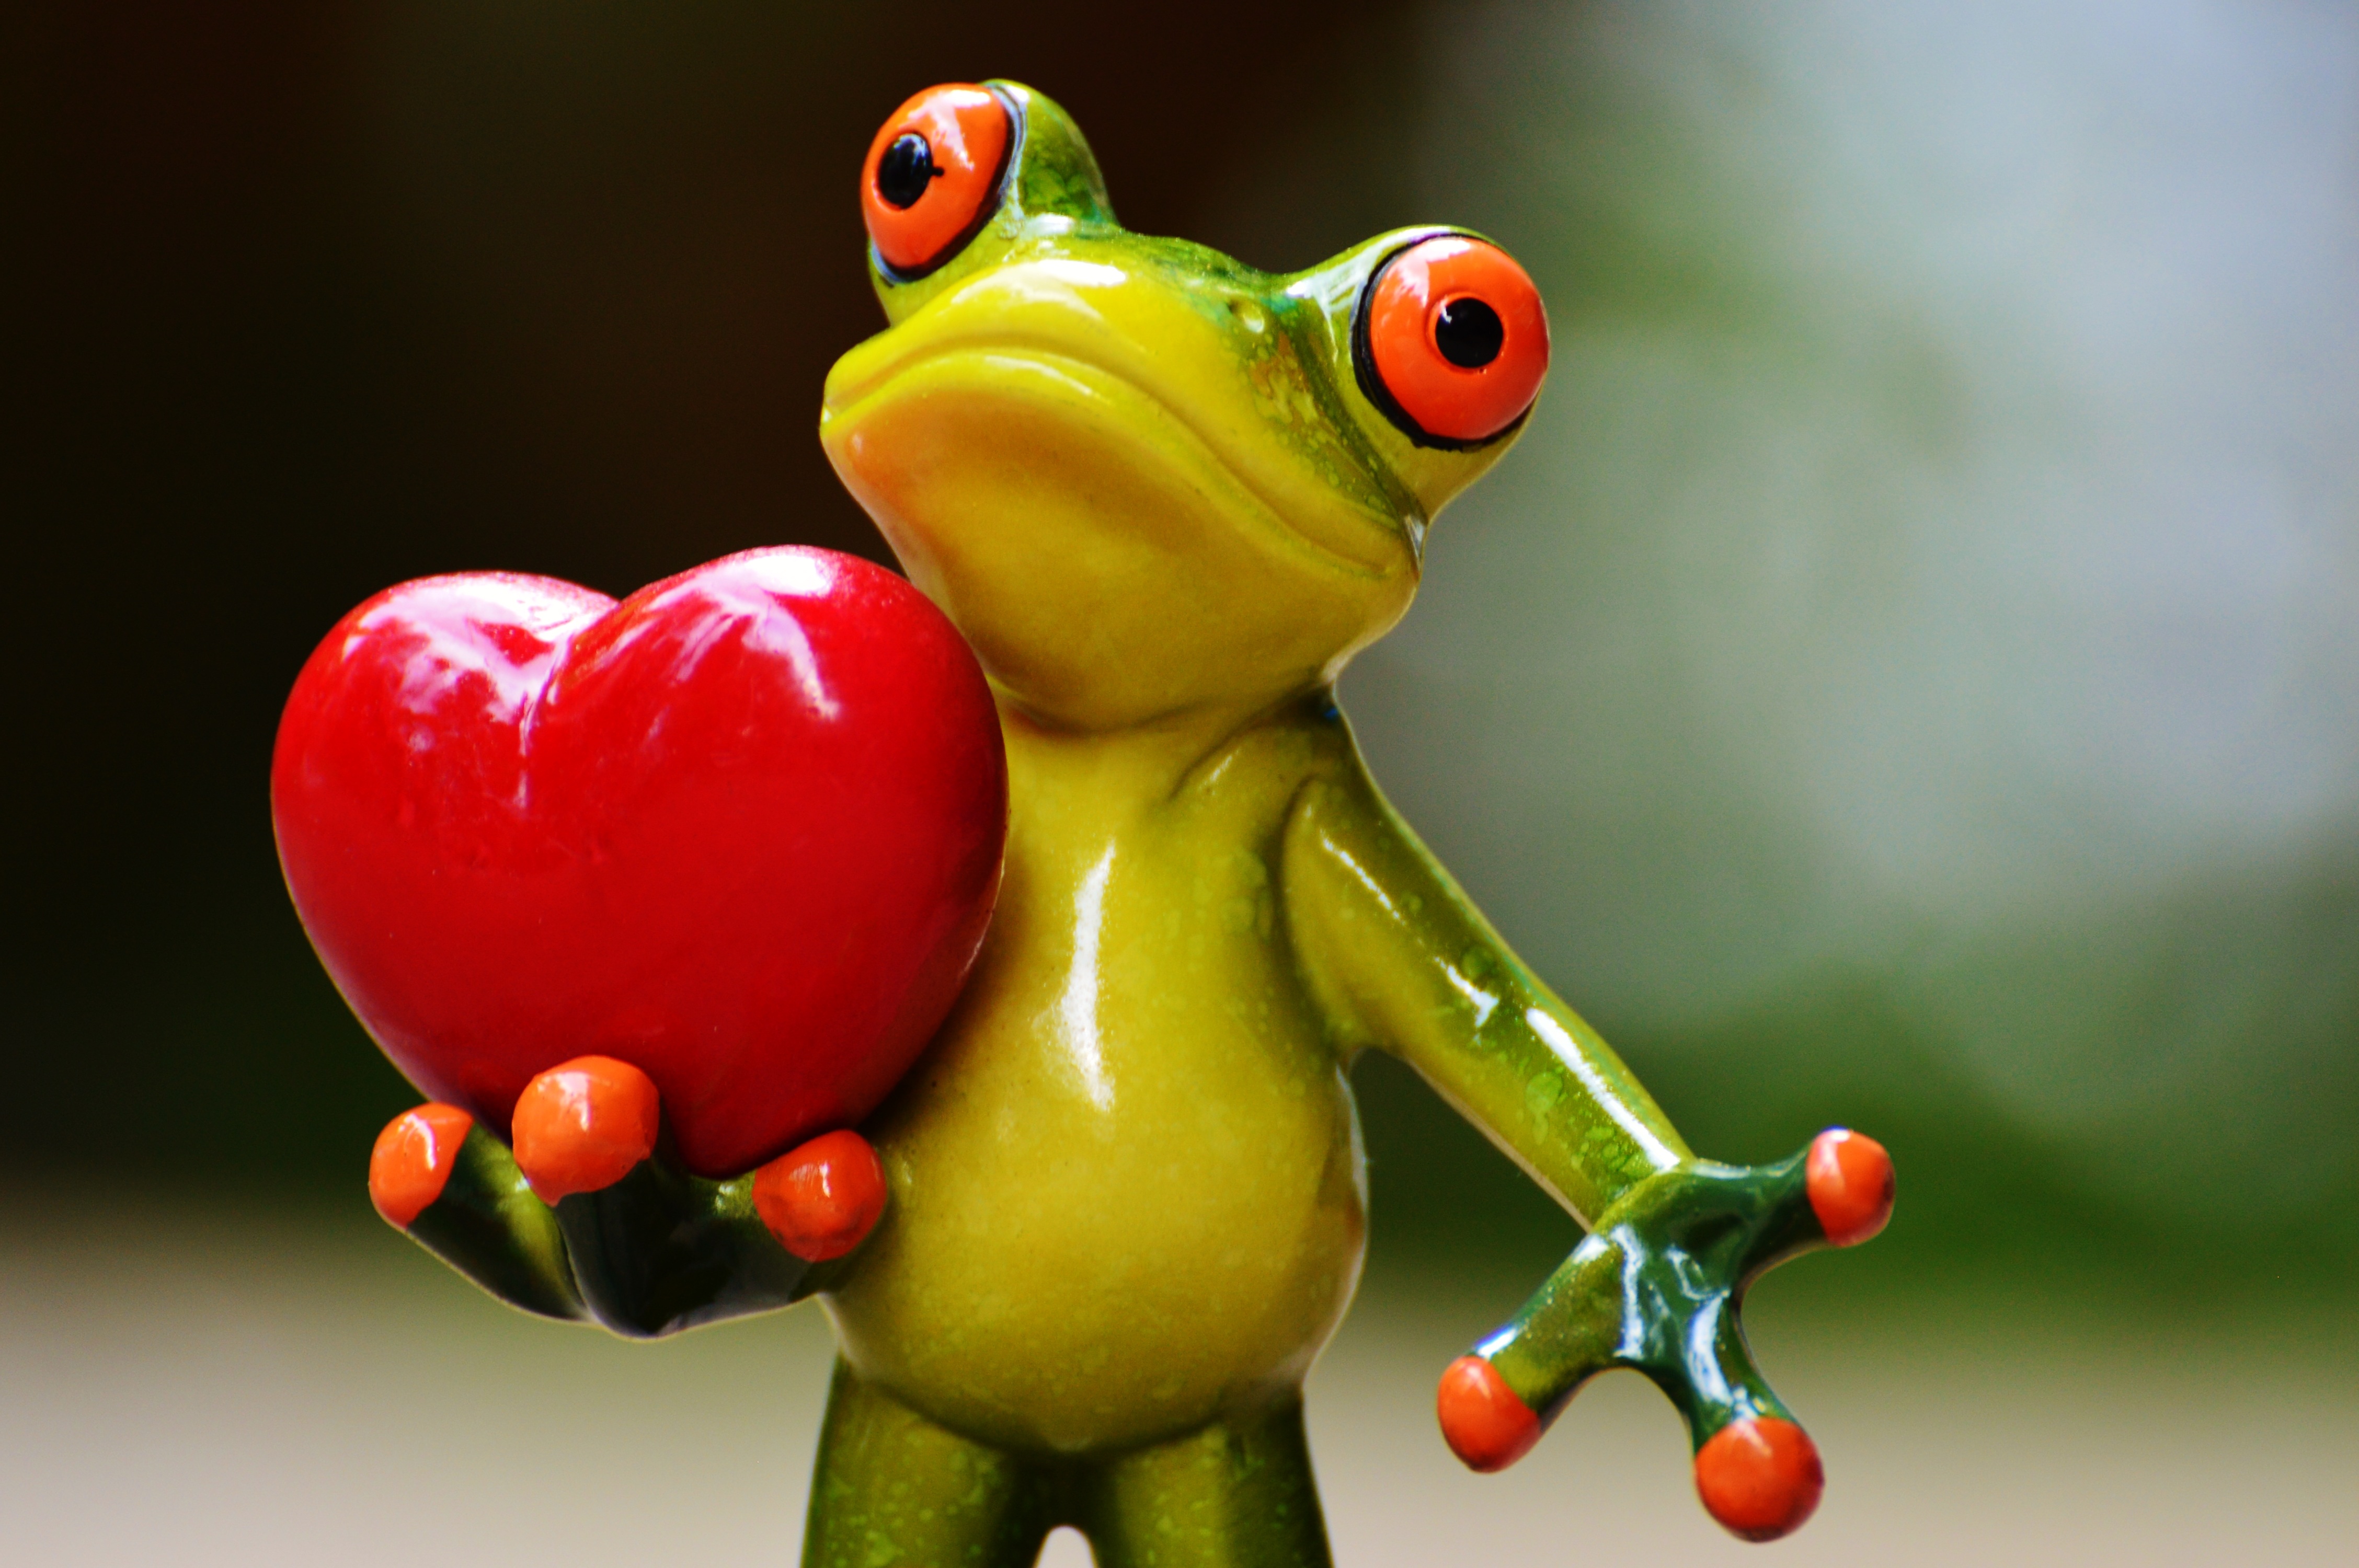
flower, animal, cute, love, heart, food, green, red, produce, frog, amphibian, yellow, tree frog, close up, fun, figure, pose, funny, macro photography, valentine's day